Iglesias, Sardinia

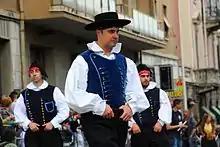
Men in traditional dress

After Ugolino's March 1289 death in Pisa's Tower of Muda (where he was imprisoned in the summer of 1288 for sedition and treason), his Sardinian holdings in the Cixerri reason were inherited by his son, Guelfo della Gherardesca; escaped from Pisa in 1288, he had settled in the Villa di Chiesa. Guelfo, hostile to the Pisan government, tried to seize one-sixth of the former Judicate of Cagliari (Sulcis) owned by Gherardo della Gherardesca's heirs and occupied Villamassargia's Castle of Gioiosa Guardia. Pisa's response was swift; in 1295 republican troops, supported by the forces of Marianus II of Arborea, attacked Villa di Chiesa. Guelfo was wounded near Domusnovas; after trying to escape to Sassari, he died from an infection in the hospital of Siete Fuentes. Villa di Chiesa was briefly administered by Arborea before falling under Pisan control between 1301 and 1302.